Casualties of the September 11 attacks

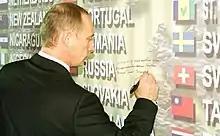
Russian President Vladimir Putin signs a condolence wall for casualties who were foreigners

At least 125 people working at the Pentagon were killed, most of whom worked for the United States Army or the United States Navy. Of those 125 deaths, 70 were civilians – 47 Army employees, six Army contractors, six Navy employees, three Navy contractors, seven Defense Intelligence Agency employees, and one Office of the Secretary of Defense contractor – and 55 were members of the United States Armed Forces – 33 Navy sailors and 22 Army soldiers. Lieutenant General Timothy Maude, an Army Deputy Chief of Staff, was the highest-ranking military official killed at the Pentagon.